Darłowo

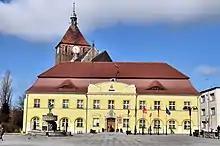
Town Hall

The old City Hall ("Ratusz"), which stood in the centre of the market, burned down during the great fire in 1722. Then, the municipal government moved to "Cloth Hall" of Darłowo – completely rebuilt halls, located near St. Mary's Church, which since 1725 years has been officially the town hall venue. The interior is non-historical. It is worth to notice the Renaissance portal remaining after the previous town hall, which is located above the door. Coat of arms of the city – a griffin with a tail of a fish – and an inscription in Latin, which in translation reads: "The city was founded in the 12th (the last two digits of the date has not been included because they were then known), the AD, was enlarged in 1312. Three times burned: 1589, 1624, 1648. as many times risen from the ashes. Kind to God and the prince, be always fortunate. Grow and flourish. May God make you happy and may Prince protect you for a long time. But the despair, the fire destroyed it again in 1675 and 1722 and the town hall was rebuilt in 1725 and let it be for the last time".